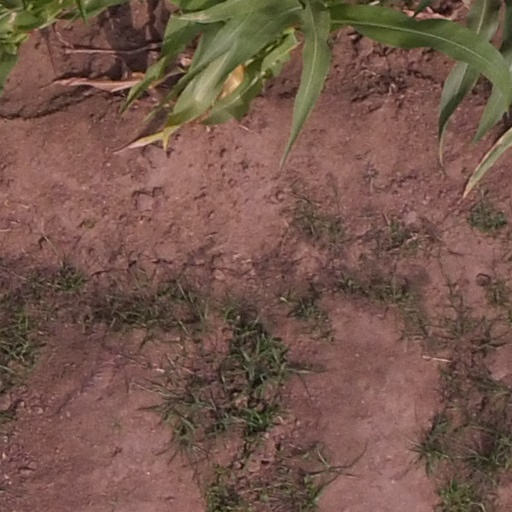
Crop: maize; corn